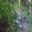
Label: deer